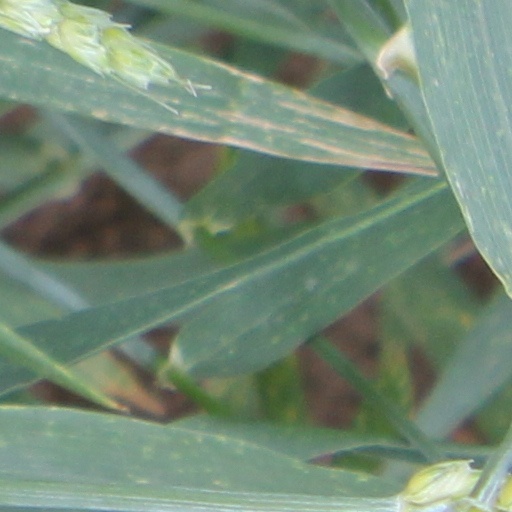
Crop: wheat